Evelyn Venable

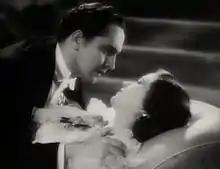
Fredric March and Evelyn Venable in "Death Takes a Holiday" (1934)

During a performance in Los Angeles, she was recognized and offered several film contracts. After initially turning down the offers, she signed a contract with Paramount in 1932. Her contract was unique in that she would not have to cut her hair, pose for leg art, or perform in bit parts. A long-believed apocryphal story sprang up that she was forbidden by her father to engage in any kissing scenes in her films, and although this eventually proved to be false, she does not have any kissing scenes in her more memorable films. She played the lead or second lead in a series of films in the 1930s and claimed to be the original model for the Columbia Pictures logo, but the studio has never confirmed it.